Solomon in Islam

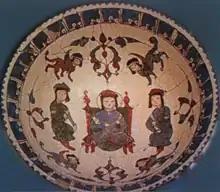
Kashan, Iran, late 12th–13th century mina’i-fritware bowl. The scene in this bowl depicts the enthroned (Second) Sulaymān with messengers and advisors to either side, the latter in form of jinn.

various leaders of the Seljuk Sultanate of Rum. Among them Suleiman II of Rûm, Kilij Arslan II, and Suleiman ibn Qutalmish. They were compared to the Quranic prophet due to their governmental body ("Divan"), consisting of people speaking various languages, including Greek, Armenian, Turkish, and later, Mongolian, foreign craftsmen (compared to the jinn at Solomon's court), and usage of messenger pigeons.